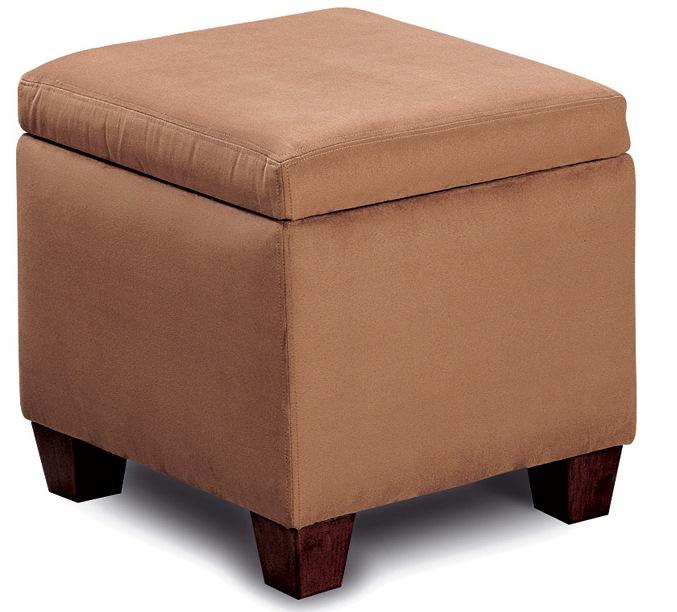
Category: Ottomans
Style: Casual